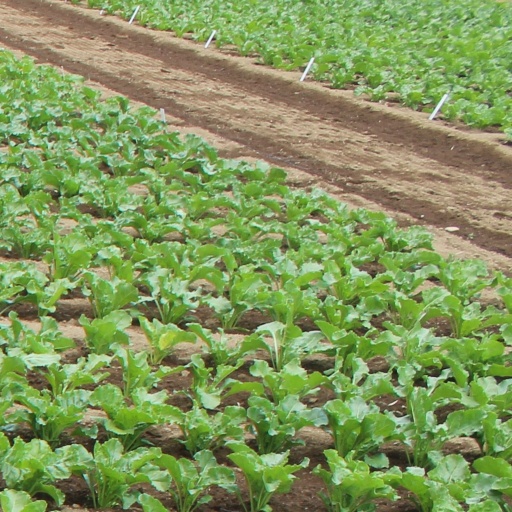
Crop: sugar beet